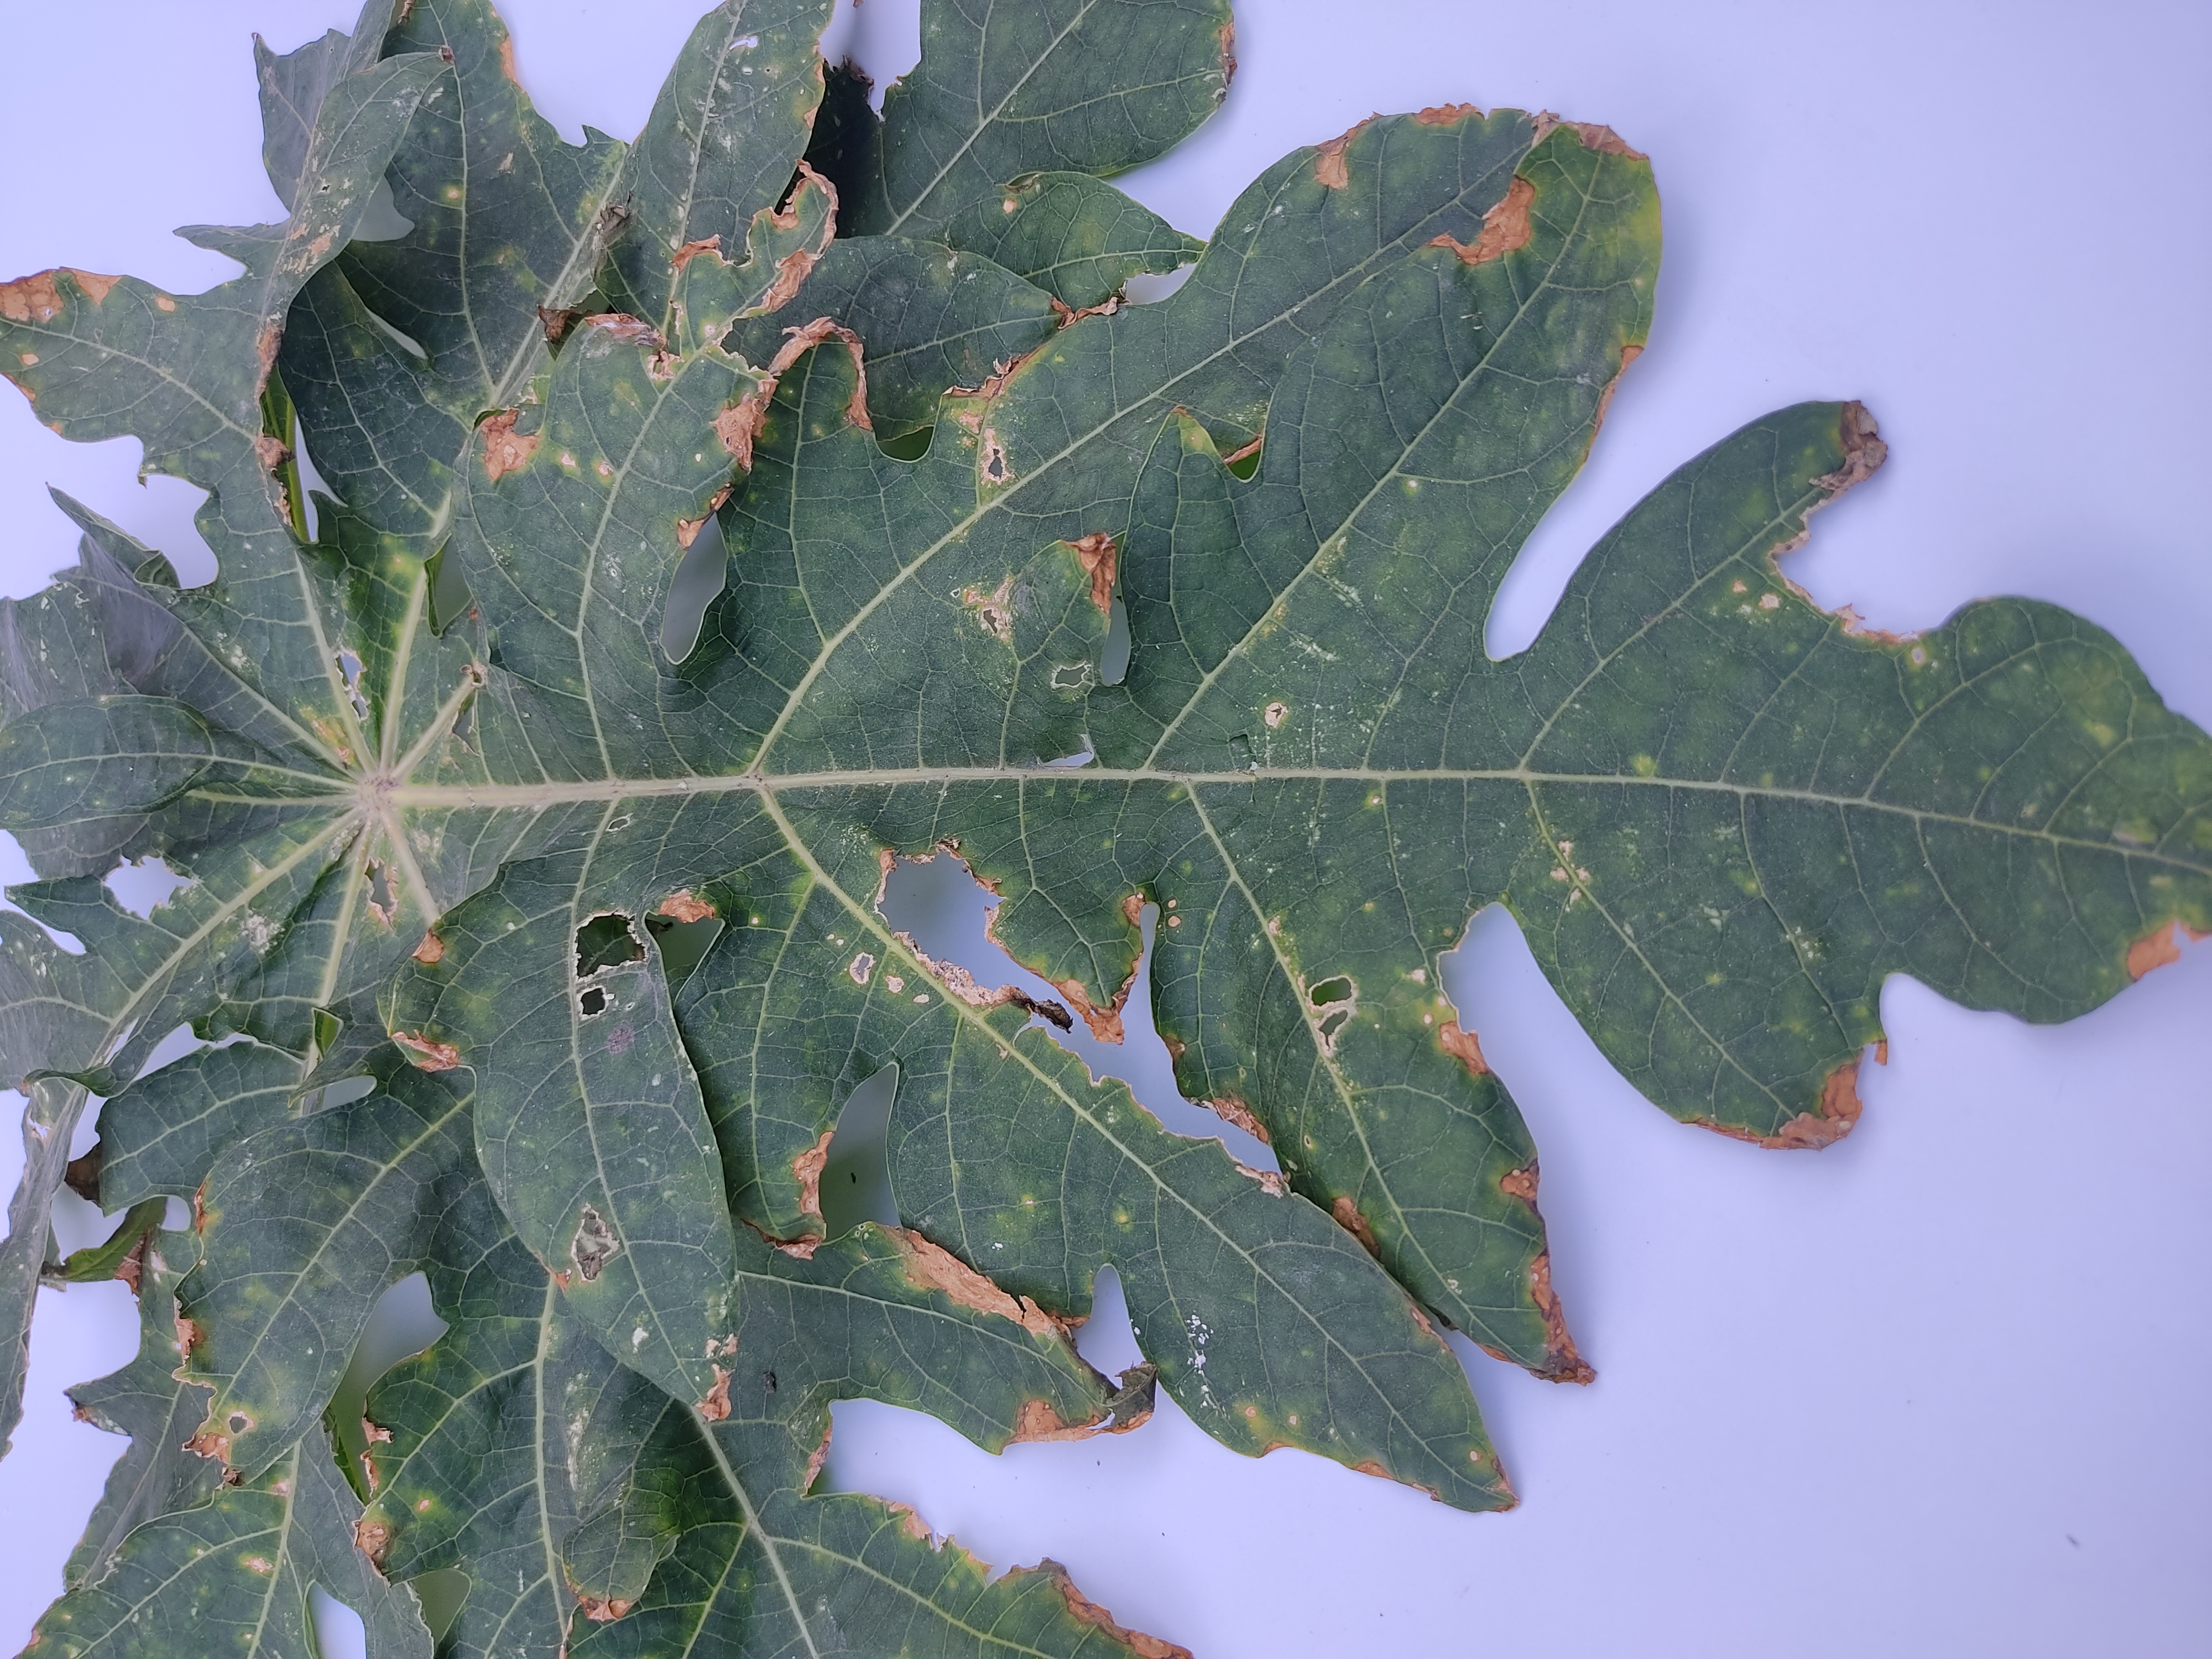
Label: Mite Disease